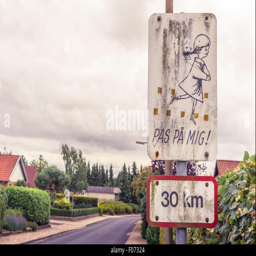
sign with playing kids on a street